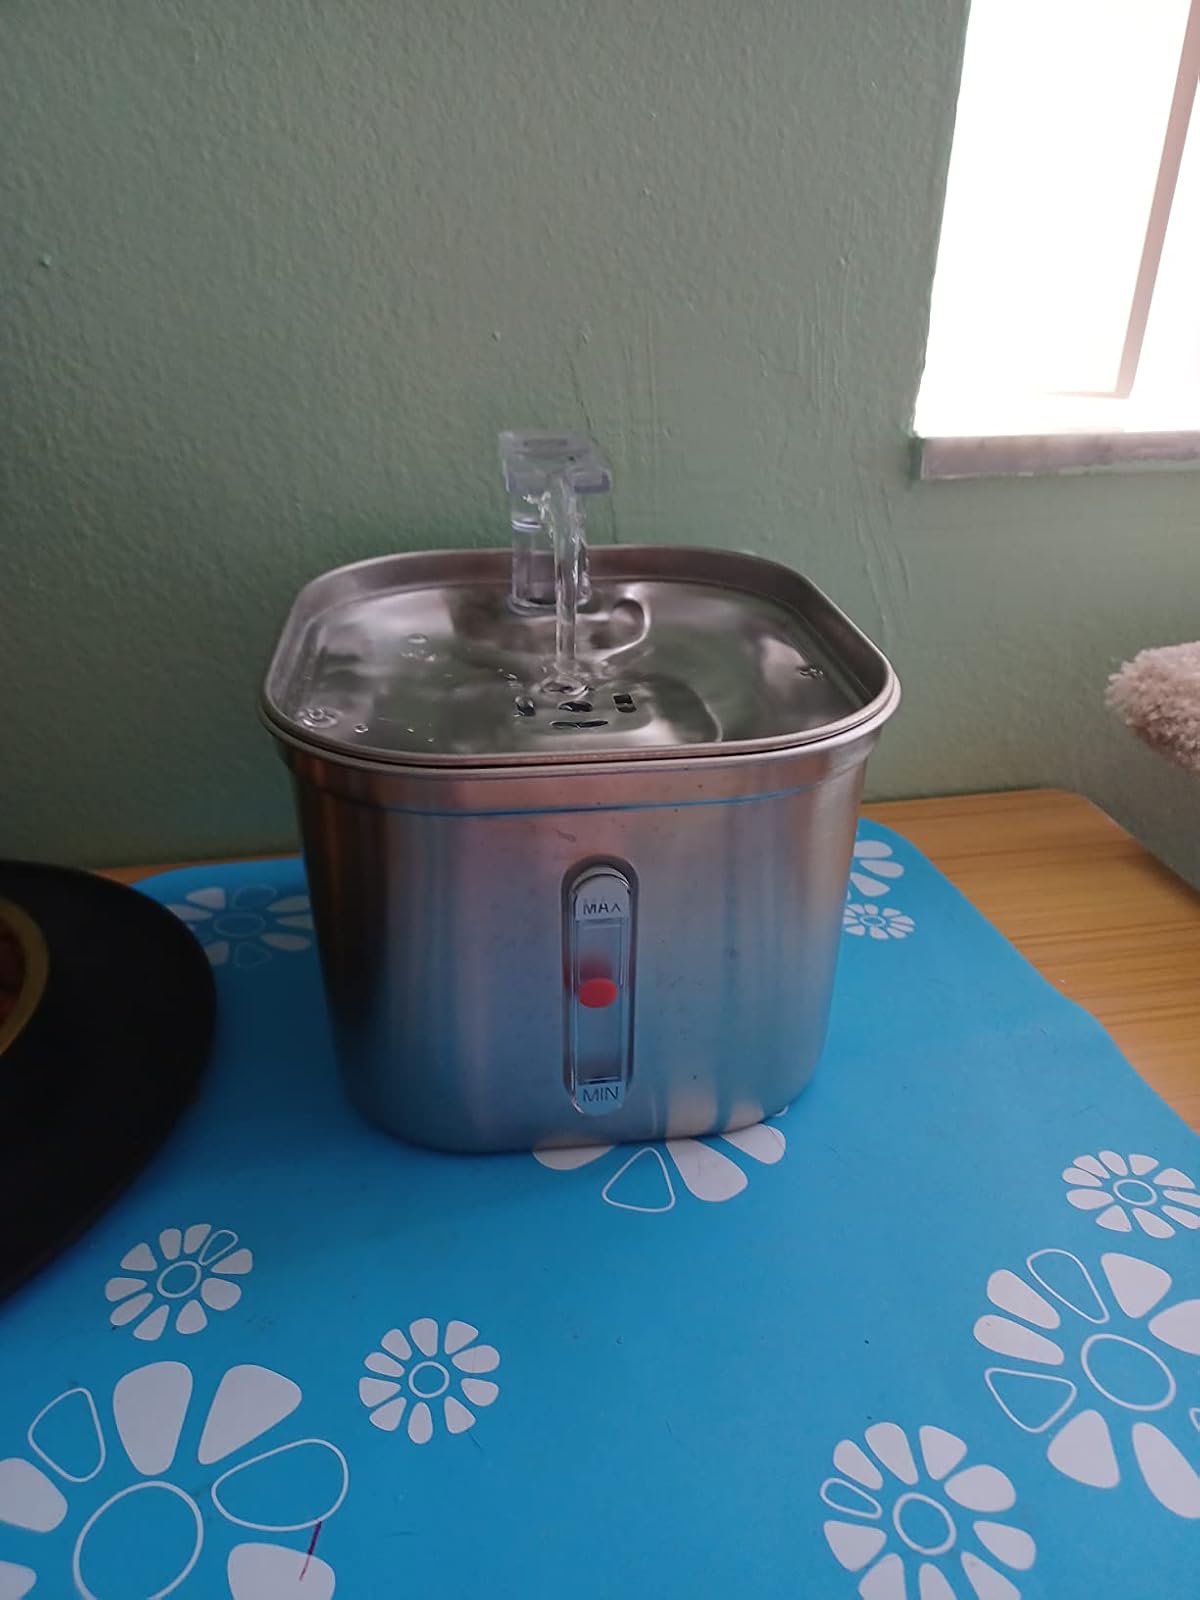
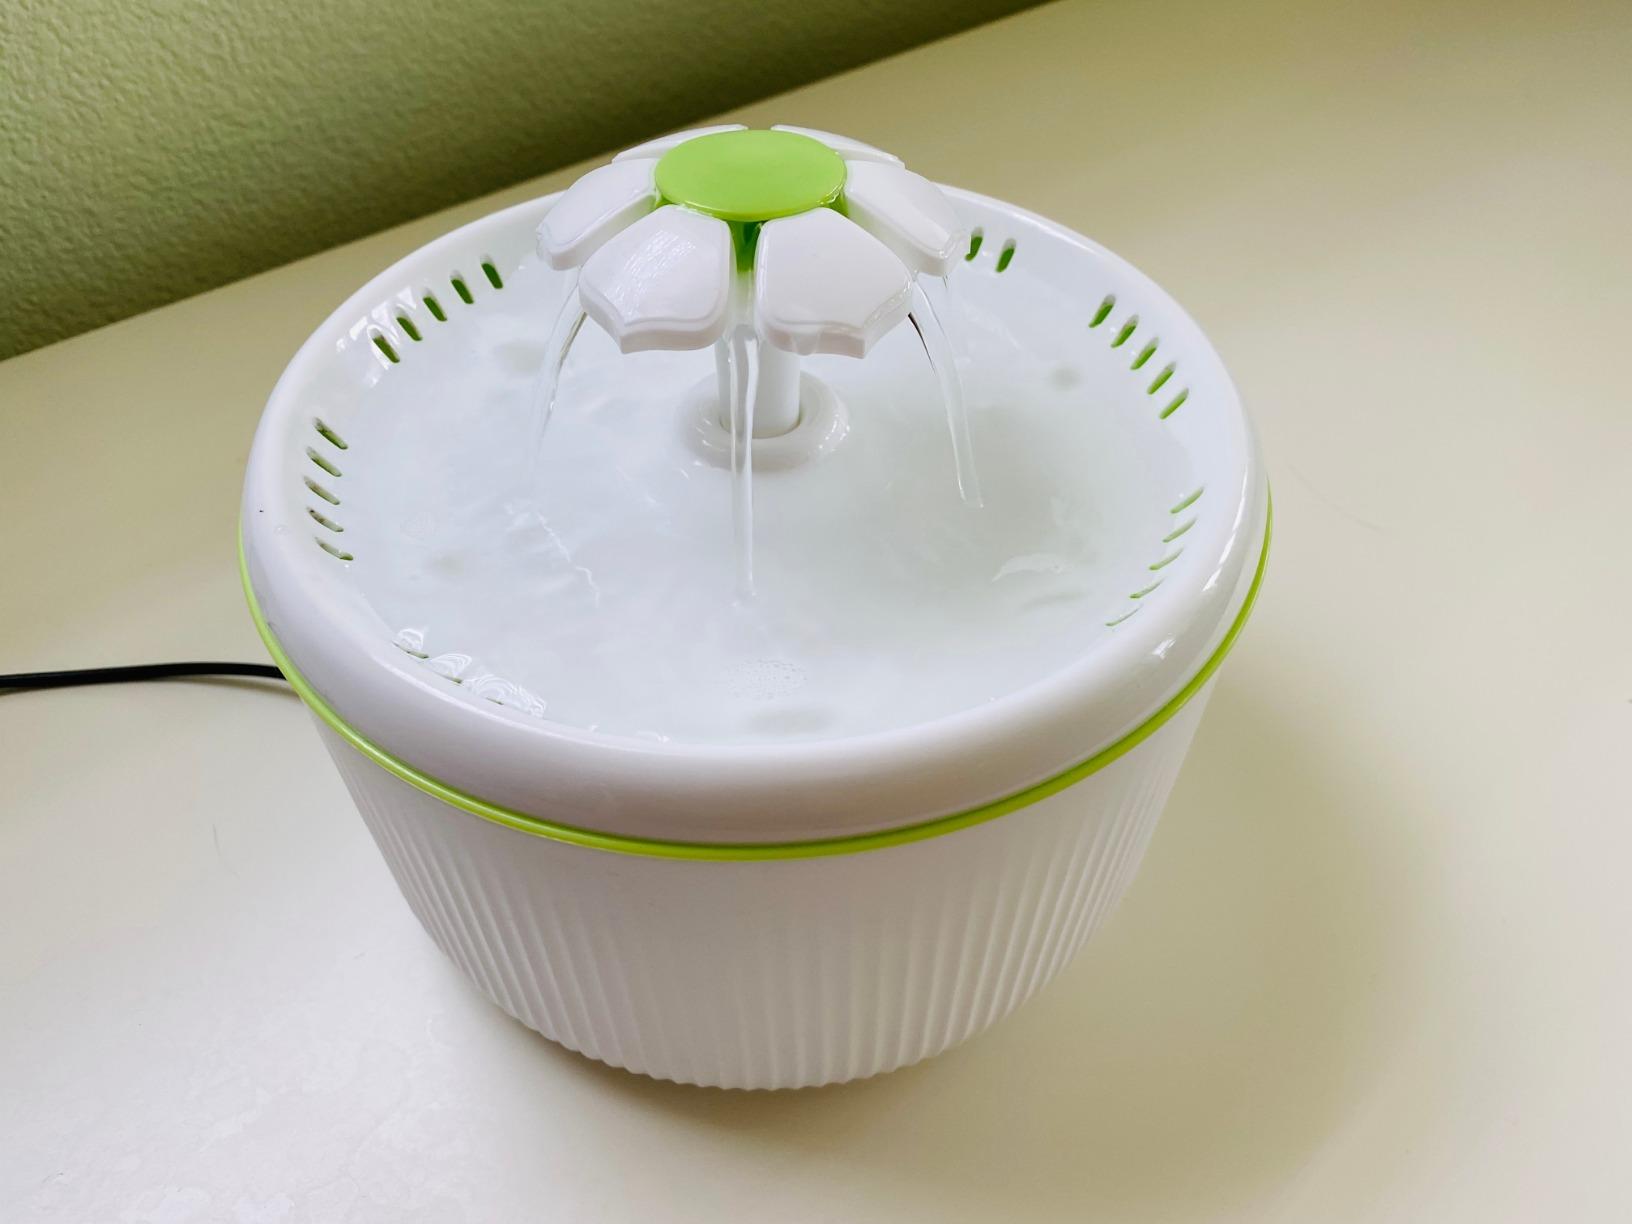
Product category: items_bowl
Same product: no